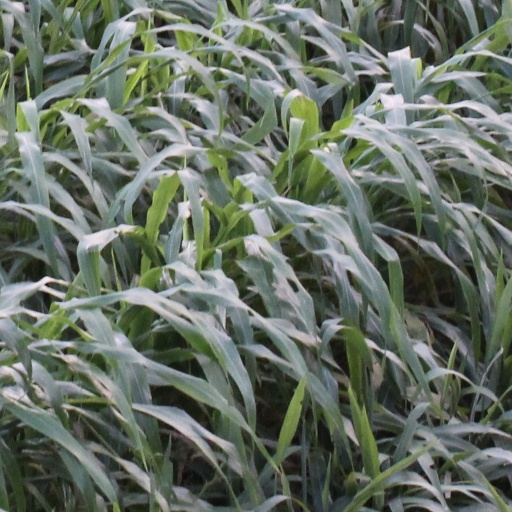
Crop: sorghum